Bailey Barton Burritt

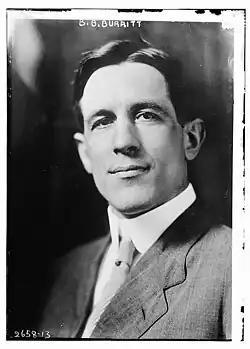
Bailey Barton Burritt circa 1913

Bailey Barton Burritt (31 May 1878 in Monroe County, New York – 18 June 1954) was a United States public health and social welfare advocate known as "the father of the family health movement." He was the chairman of the executive council of the Community Service Society.